Economic history of Mexico

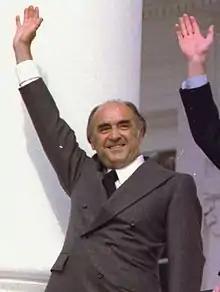
José López Portillo, President of Mexico 1976–82, whose government borrowed heavily from foreign banks with loans in dollars against future oil revenues, crashed when oil prices dropped.

Mexico was not a favored destination for European immigrants the way the United States, Argentina, and Canada were in the nineteenth century, creating expanded work forces there. Mexico's population in 1800 at 6 million was a million larger than that of the young U.S. republic, but in 1910 Mexico's population was 15 million while that of the U.S. was 92 million. Lack of slow natural increase and higher death rates coupled with lack of immigration meant that Mexico had a much smaller labor force in comparison. Americans moved to Mexico in the largest numbers, but most to pursue ranching and farming themselves, and were the largest group on foreign nationals in Mexico. In 1900, there were only 2800 British citizens living in Mexico, 16,000 Spaniards, 4,000 French, and 2,600 Germans. Foreign enterprises employed significant numbers of foreign workers, especially in skilled, higher paying positions keeping Mexicans in semi-skilled positions with much lower pay. The foreign workers did not generally know Spanish, so business transactions were done in the foreign industrialists' language. The cultural divide extended to religious affiliation (many were Protestants) and different attitudes "about authority and justice." There were few foreigner workers in the central Mexican textile industry, but many in mining and petroleum, where Mexicans had little or no experience with advanced technologies.